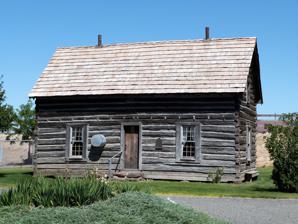
Building: Silas A. Rice Log House
Country: United States of America
Year built: 1884
Historic house in Oregon, United States United States historic place Silas A. Rice Log House U.S. National Register of Historic Places The Rice House in 2012 Show map of Oregon Show map of the United States Location The Gilliam County Historical Society Condon, Oregon Coordinates 45°14′29″N 120°10′45″W / 45.241363°N 120.179216°W / 45.241363; -120.179216 Area 0.3 acres (0.12 ha) Built 1884 Built by Silas Adelbert Rice Architectural style Simple pen of hewn logs NRHP reference No. 91001556 Added to NRHP October 31, 1991 The Silas A. Rice Log House , located on Oregon Route 19 at Burns Park in Condon, Oregon , is a historic log house built in 1884 as a simple pen of hewn logs.  It was listed on the National Register of Historic Places in 1991. It was a homesteader's cabin and is one of few surviving hewn log houses in a wide area of Oregon.  The cabin was named after Silas and Mary Jane Rice who relocated to Gilliam County from Utah in 1884, riding by covered wagon over the Oregon Trail. The cabin is constructed of Douglas fir logs, originally harvested by Silas from the Lost Valley area, about 17 miles southeast of Condon. The cabin was originally located about two miles from its current location, and eventually was abandoned and deteriorated slowly.  The cabin was moved by the Gilliam County Historical Society in 1987;  it was dismantled and reconstructed by hand and  "faithfully {reconstructed}in main part." See also National Register of Historic Places listings in Gilliam County, Oregon References